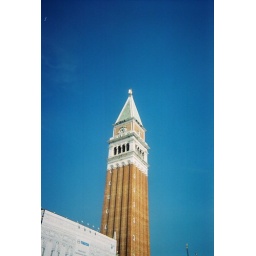
The clock tower of the Doge palace in Venice.